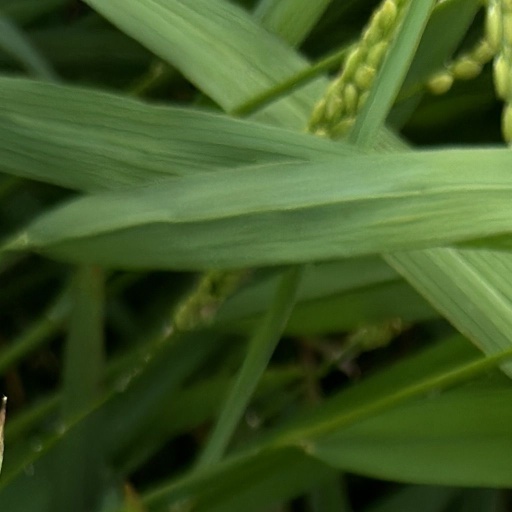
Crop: rice